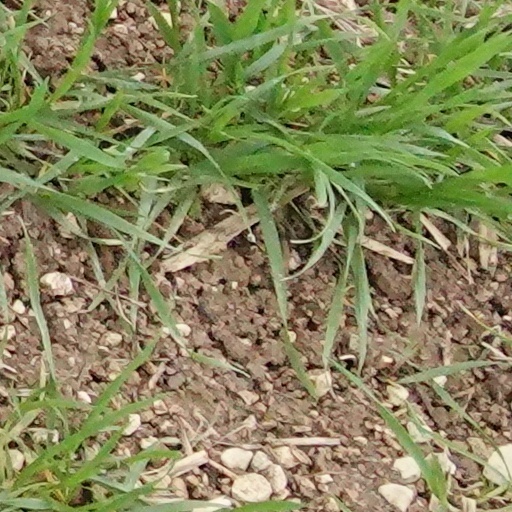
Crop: wheat